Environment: real
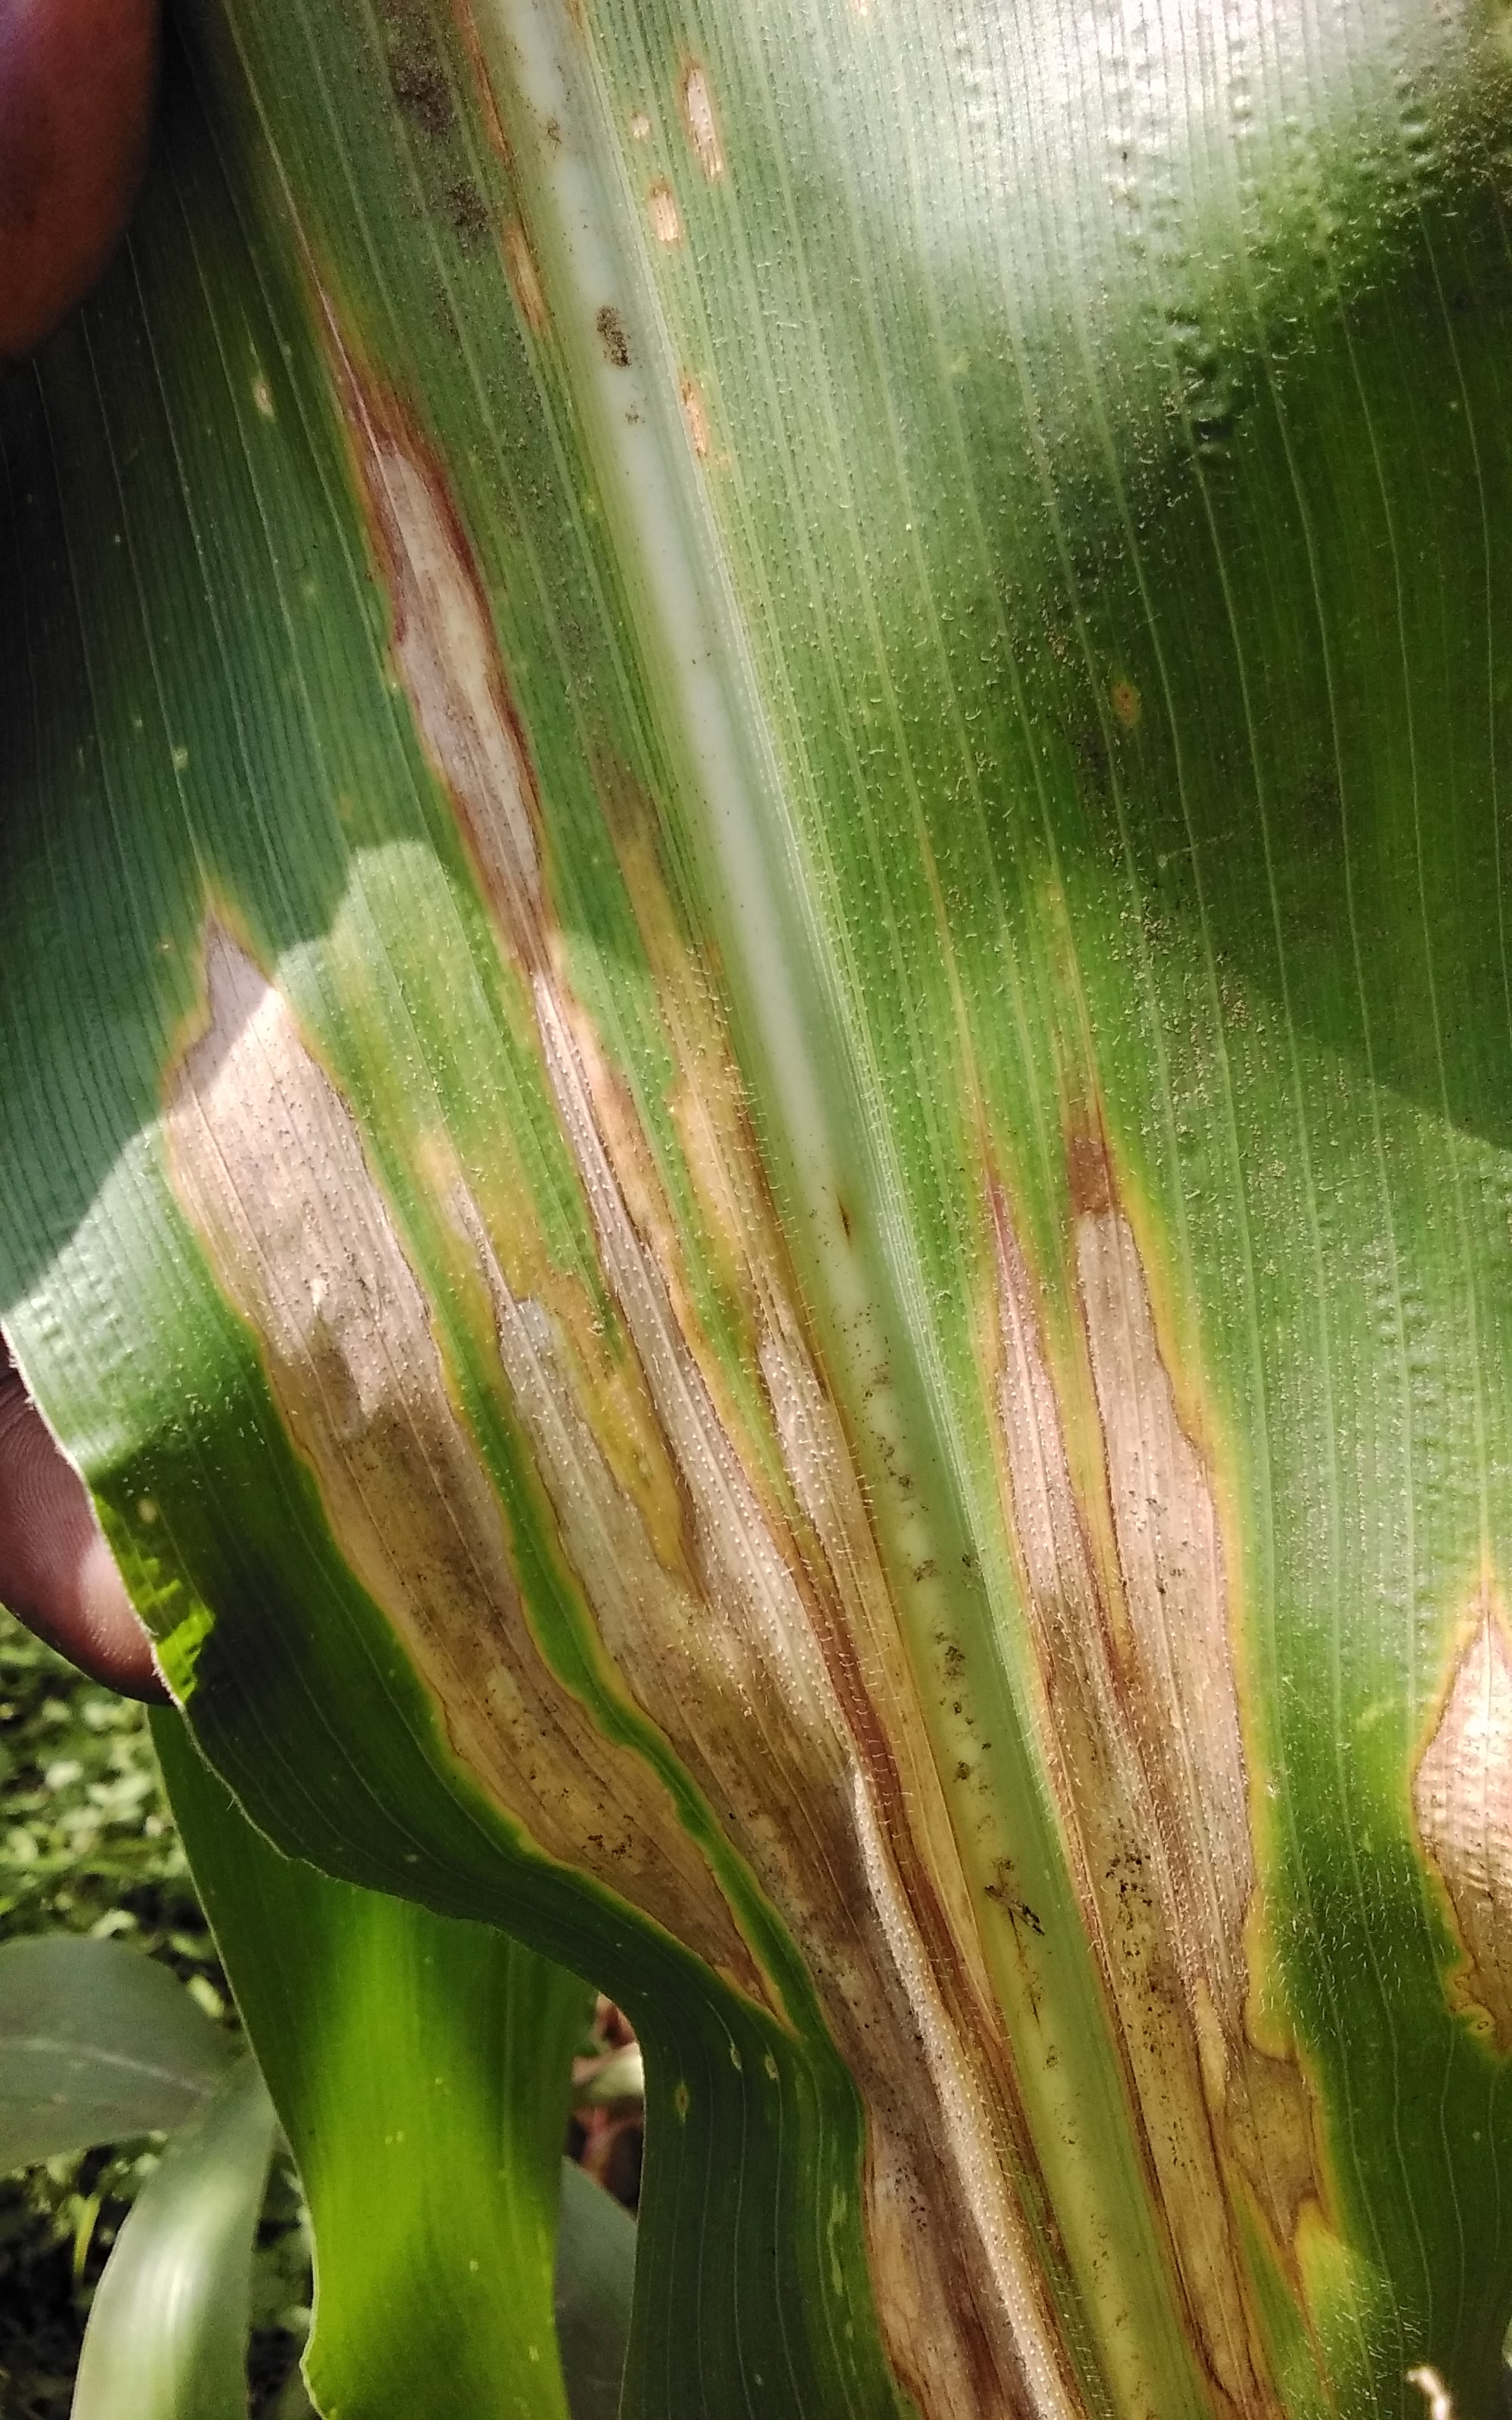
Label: northern_corn_leaf_blight